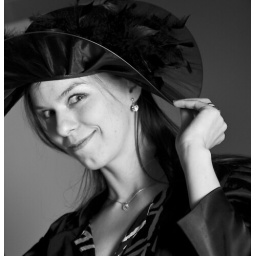
girl in a hat